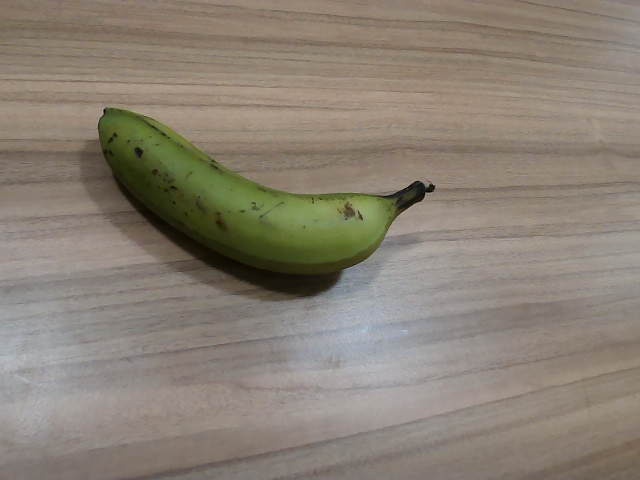
Label: Raw_Banana